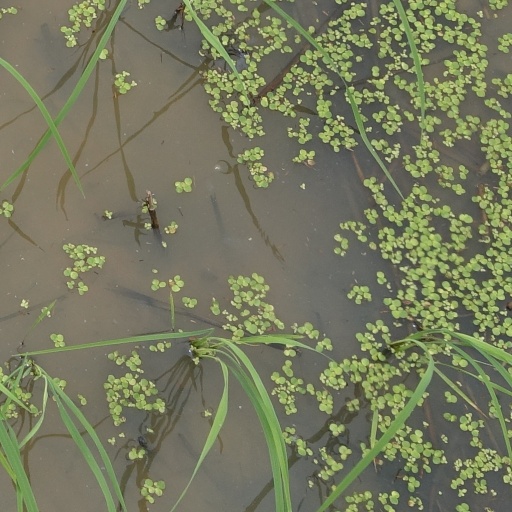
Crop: rice